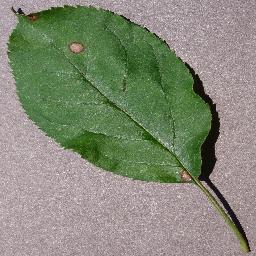
Label: Apple___Black_rot